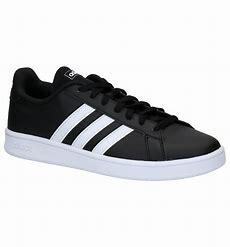
Brand: Adidas
Model: Grand Court